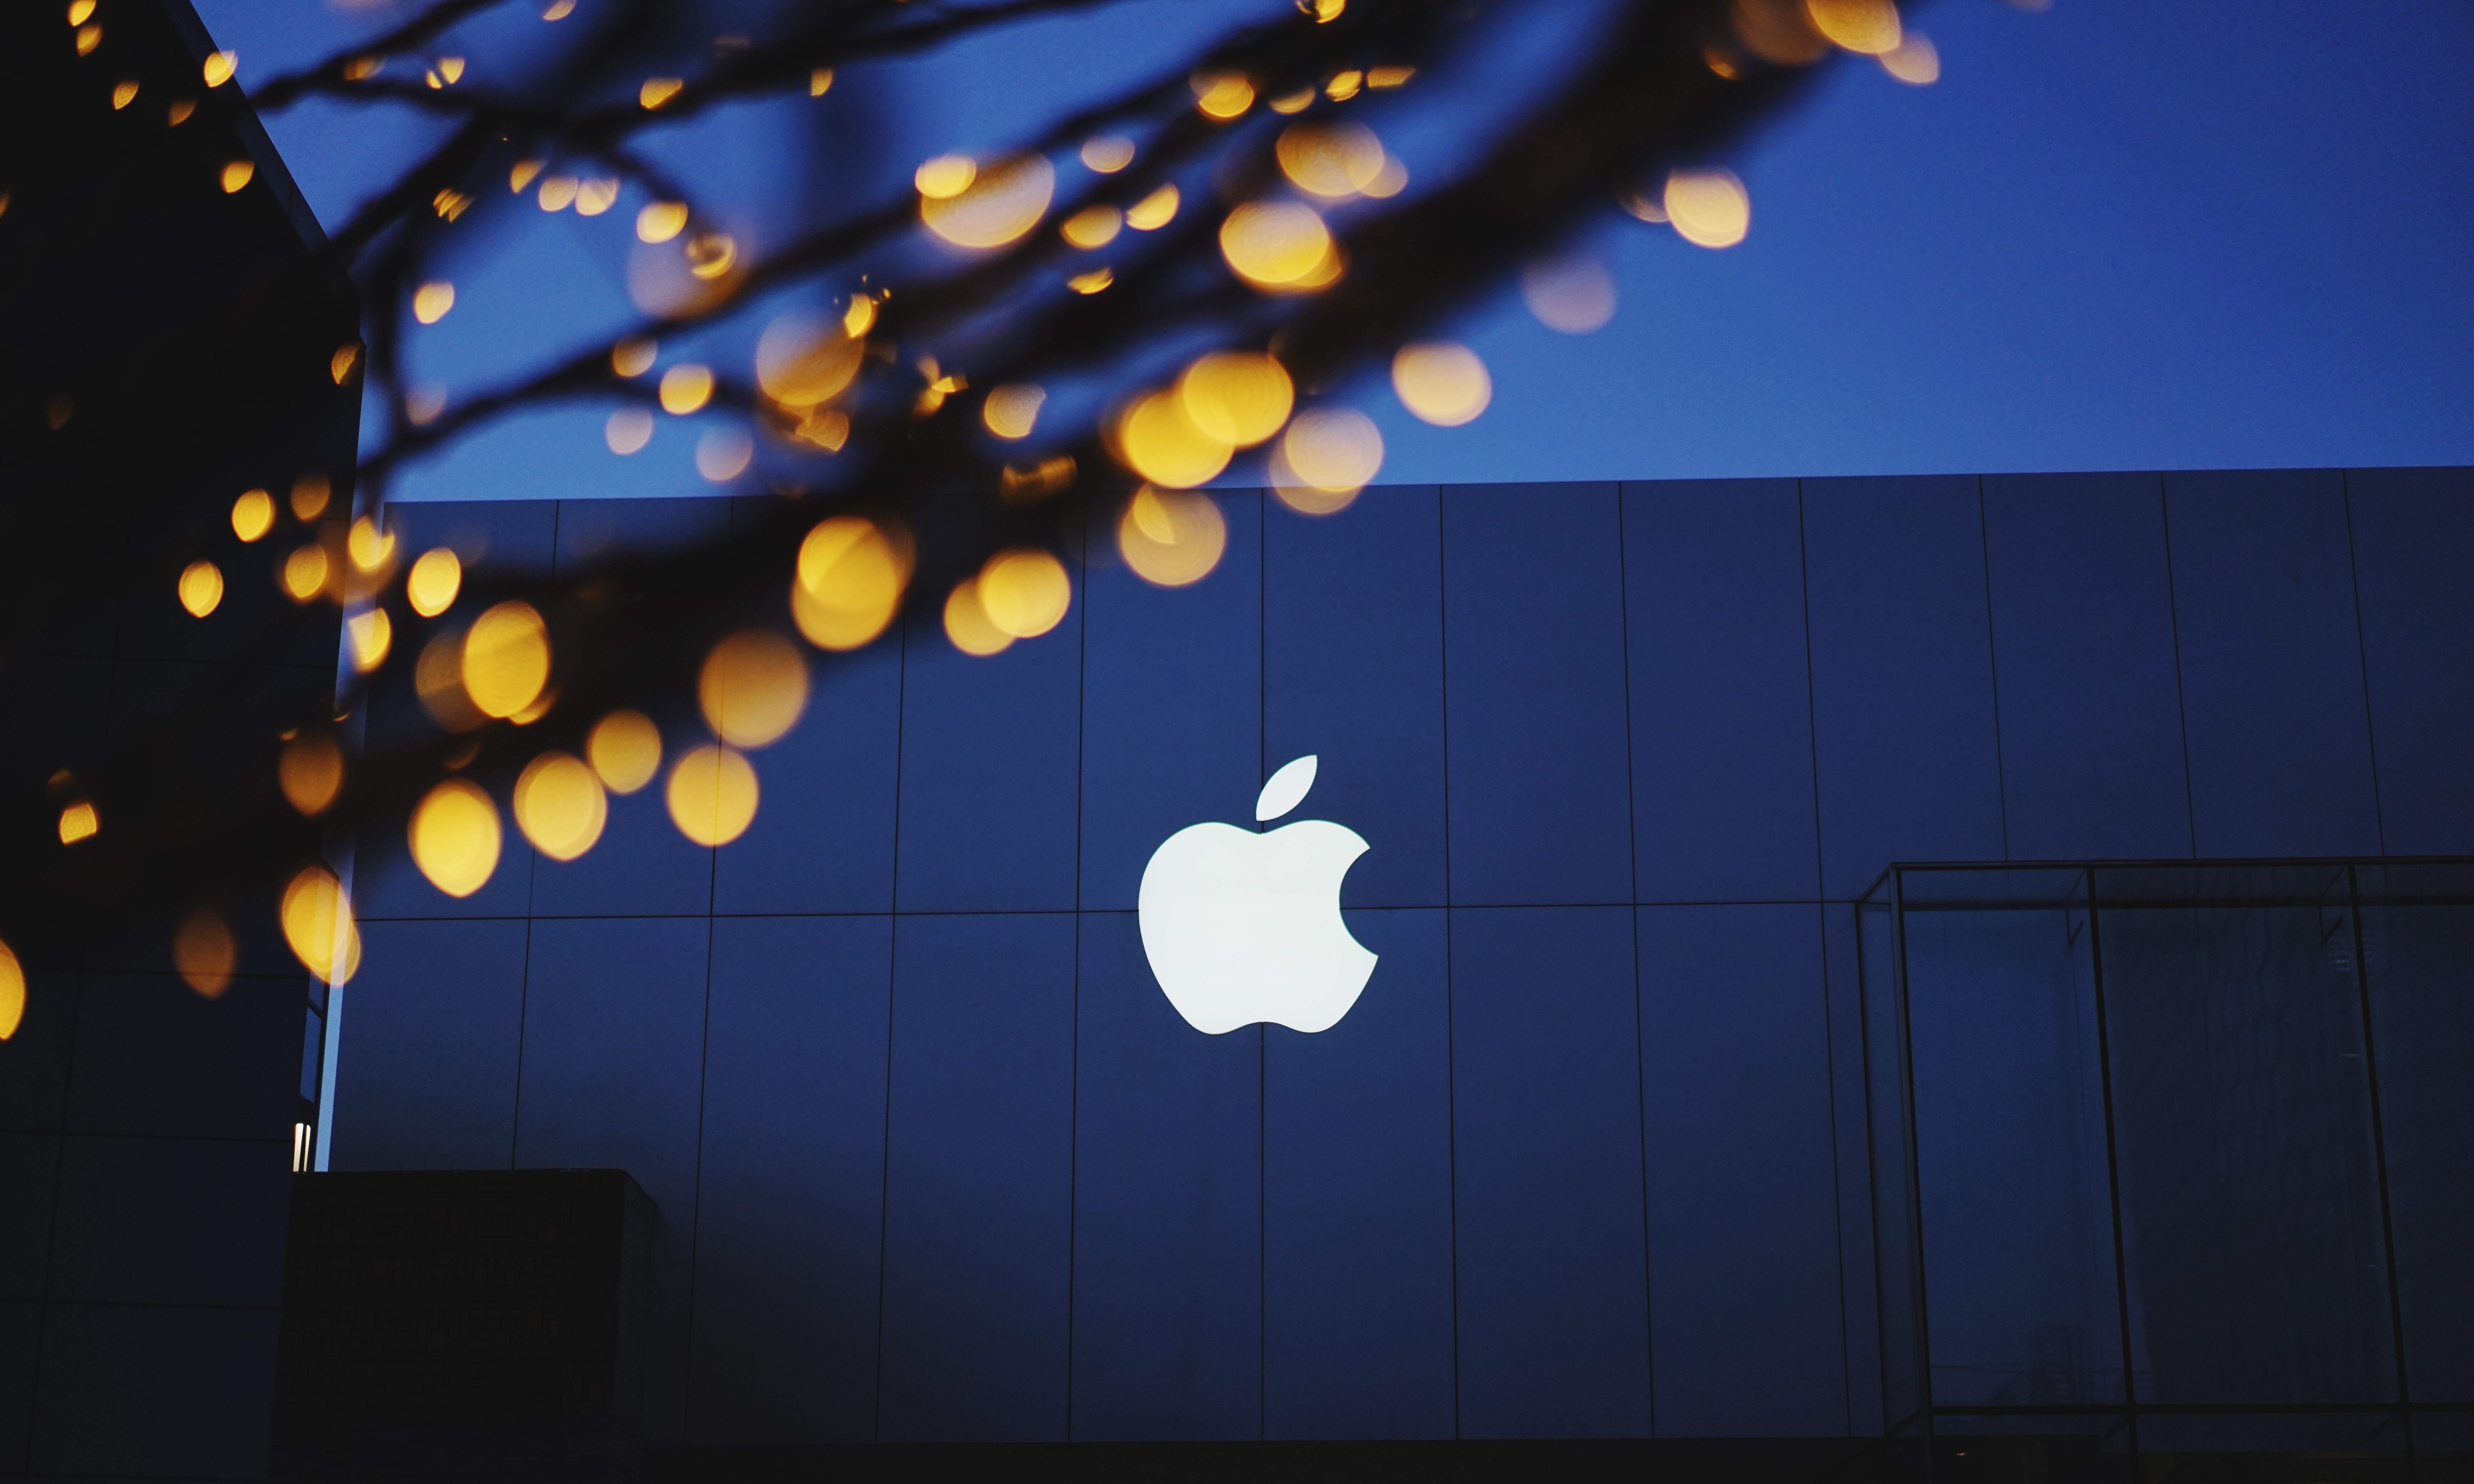
apple, tree, light, night, line, reflection, color, darkness, blue, lighting, circle, logo, symmetry, shape, screenshot, astronomical object, computer wallpaper